Takao Omori

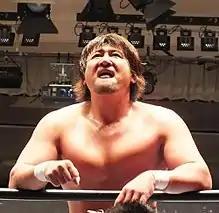
Omori in November 2012

is a Japanese professional wrestler, working for All Japan Pro Wrestling (AJPW), where he is a one-time Triple Crown Heavyweight Champion and seven-time World Tag Team Champion. He is also part of the All Japan Board of Directors. He has worked in New Japan Pro-Wrestling (NJPW), Pro Wrestling Noah (Noah) and Pro Wrestling Zero1 (Zero1).